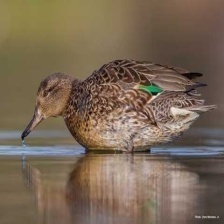
Species: TEAL DUCK
Scientific name: ANAS CRECCA
ImageNet parent category: drake